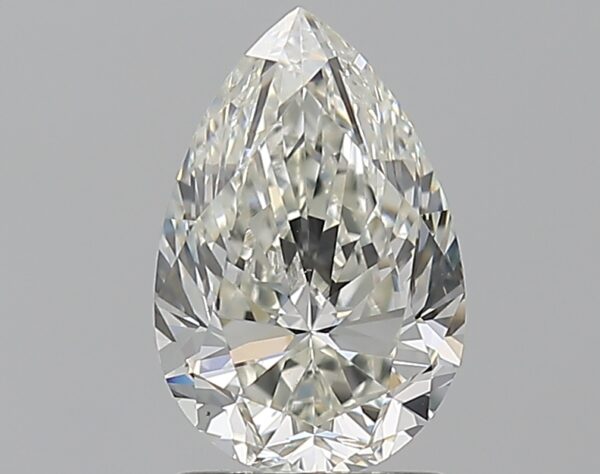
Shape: pear
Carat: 1.51
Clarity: VS2
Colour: J
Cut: EX
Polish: EX
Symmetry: EX
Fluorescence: M
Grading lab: GIA
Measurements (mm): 9.5 x 6.24 x 4